Stagira (ancient city)

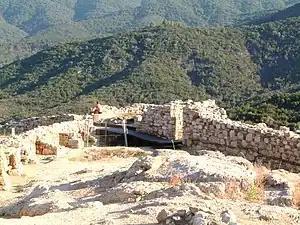
Remains of the town wall of Stagira

Stagira, Stagirus, or Stageira ( or ) was an ancient Greek city located near the eastern coast of the peninsula of Chalkidice, which is now part of the Greek province of Central Macedonia. It is chiefly known for being the birthplace of Aristotle, the Greek philosopher and polymath, student of Plato, and teacher of Alexander the Great. The ruins of the city lie approximately northeast of the present-day village of Stagira, and adjacent to the town of Olympiada.